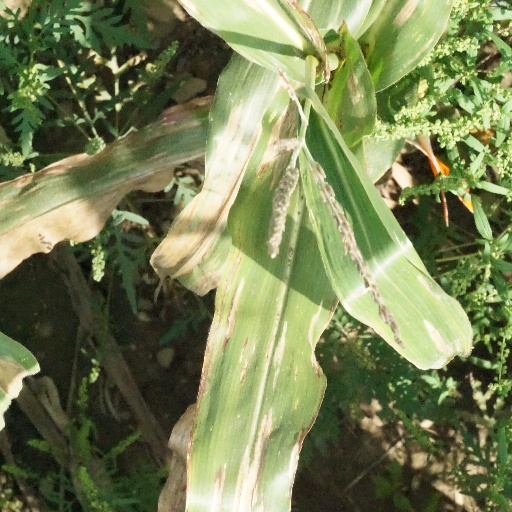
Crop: maize; corn